Railroad history of Portland, Maine

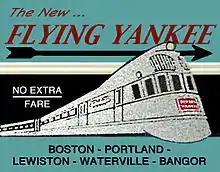

Portland once boasted four passenger rail stations: the Boston & Maine Station ("directly opposite the Eastern & Maine Central Union Station of those days") on Commercial Street and Grand Trunk on the waterfront, Preble Street on the north side, and Union Station to the west. In the early days, trains from the south on the PS&P terminated at Commercial Street south of Union Street, while Grand Trunk trains from the north terminated on the waterfront at India Street.